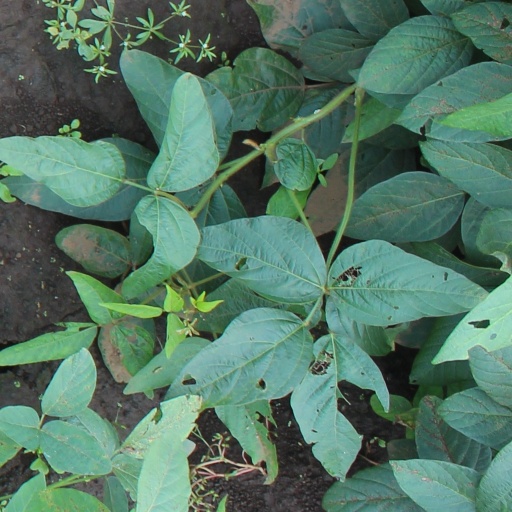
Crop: soybean